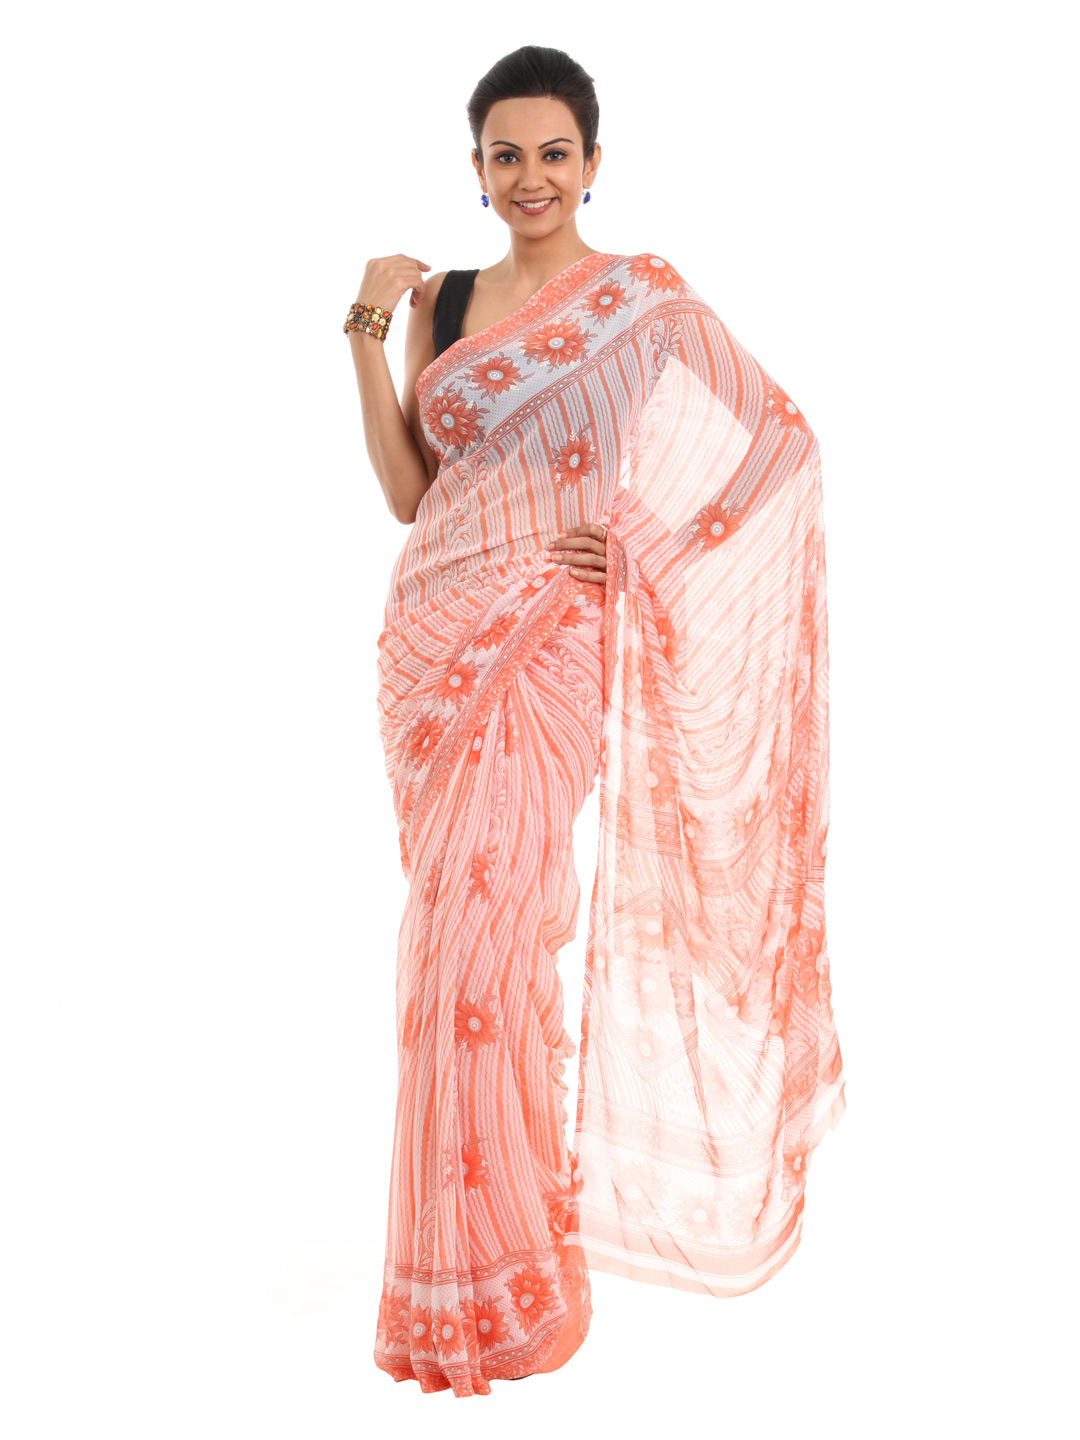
FNF Printed Peach Sari
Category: Apparel / Saree / Sarees
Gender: Women
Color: White
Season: Summer 2012
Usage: Ethnic